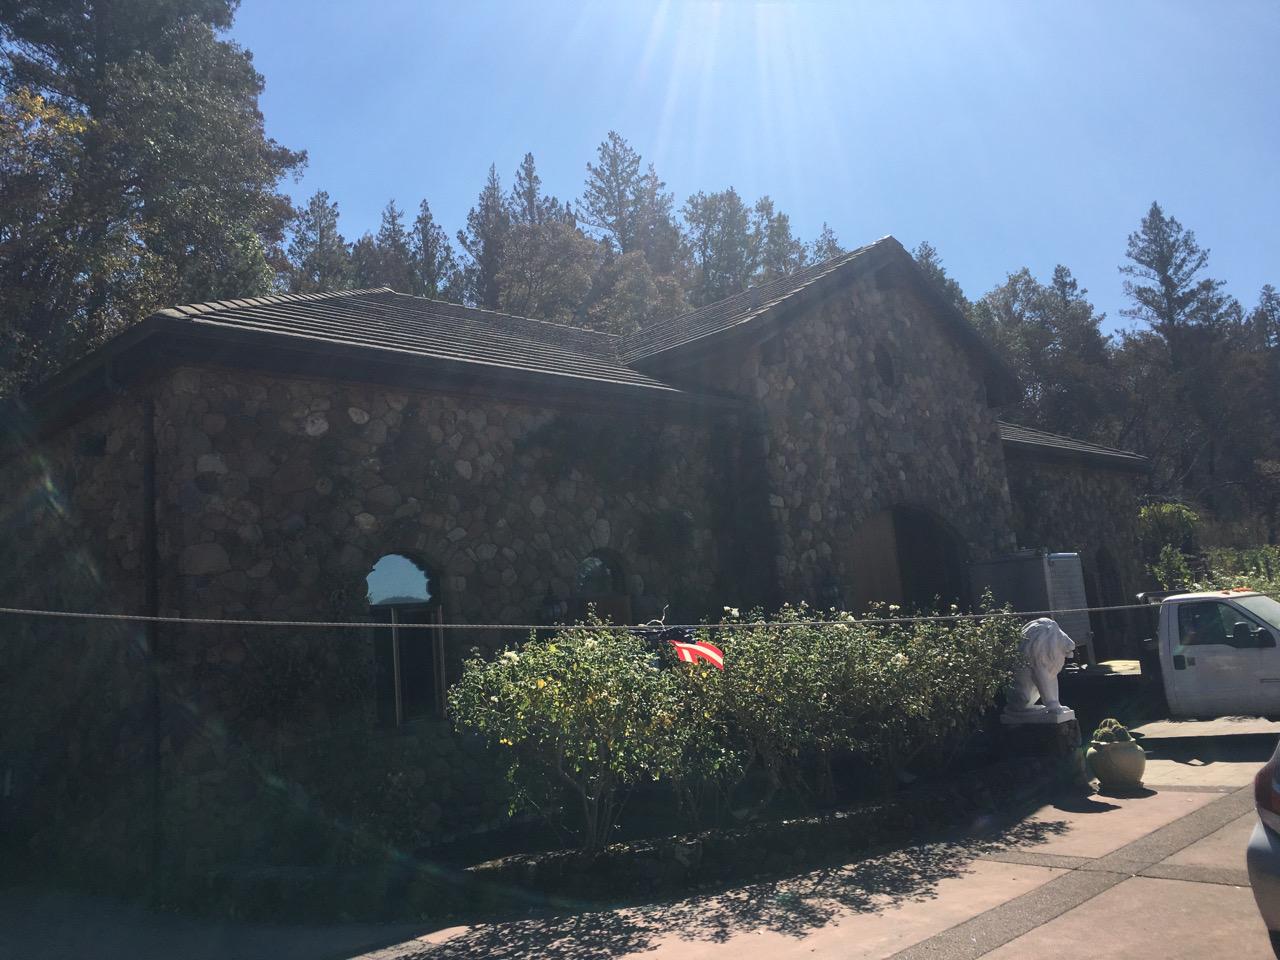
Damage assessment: no_damage